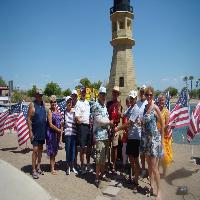
Weather: sun or clear